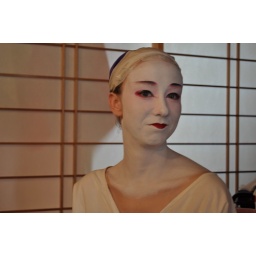
I tried my best not to open my mouth because my teeth would look yellow against my white face.